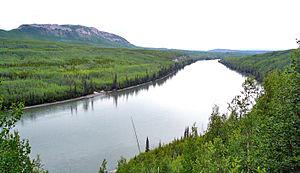
60° 00′ N, 123° 48′ O